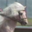
Label: horse